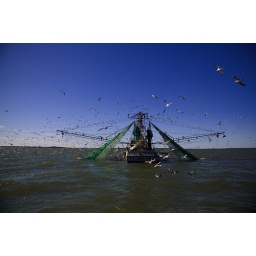
Sea Gulls attack a shrimp boat in the Savannah river